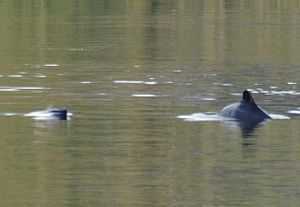
Sort delfin
Sorte delfiner ved Isla Hoste i det sydligste Chile
Sort delfin, også kaldet chilensk delfin, er en lille, sjælden delfin, der forekommer i kolde, lavvandede områder ud for Chiles kyst i Sydamerika. Den er tæt bygget ligesom de øvrige arter i slægten Cephalorhynchus. Halefinnen er karakteristisk stor og rund med konkav bagkant. Kroppen er mørkegrå med hvid bug og hvide læber. Den bliver efter døden hurtig sort, deraf navnet "sort delfin". Bestanden menes at være på nogle få tusind dyr.